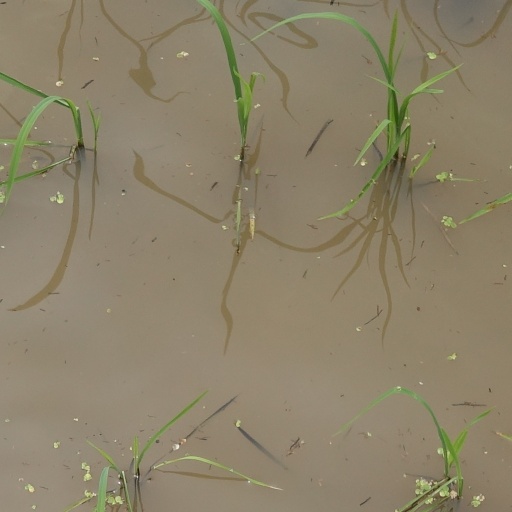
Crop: rice